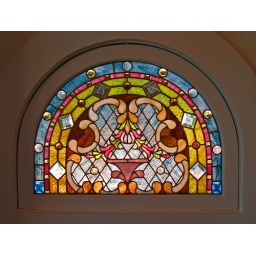
One of many stained glass windows throughout the B&amp;amp;B ... they were like jewels in the bright California sunlight.